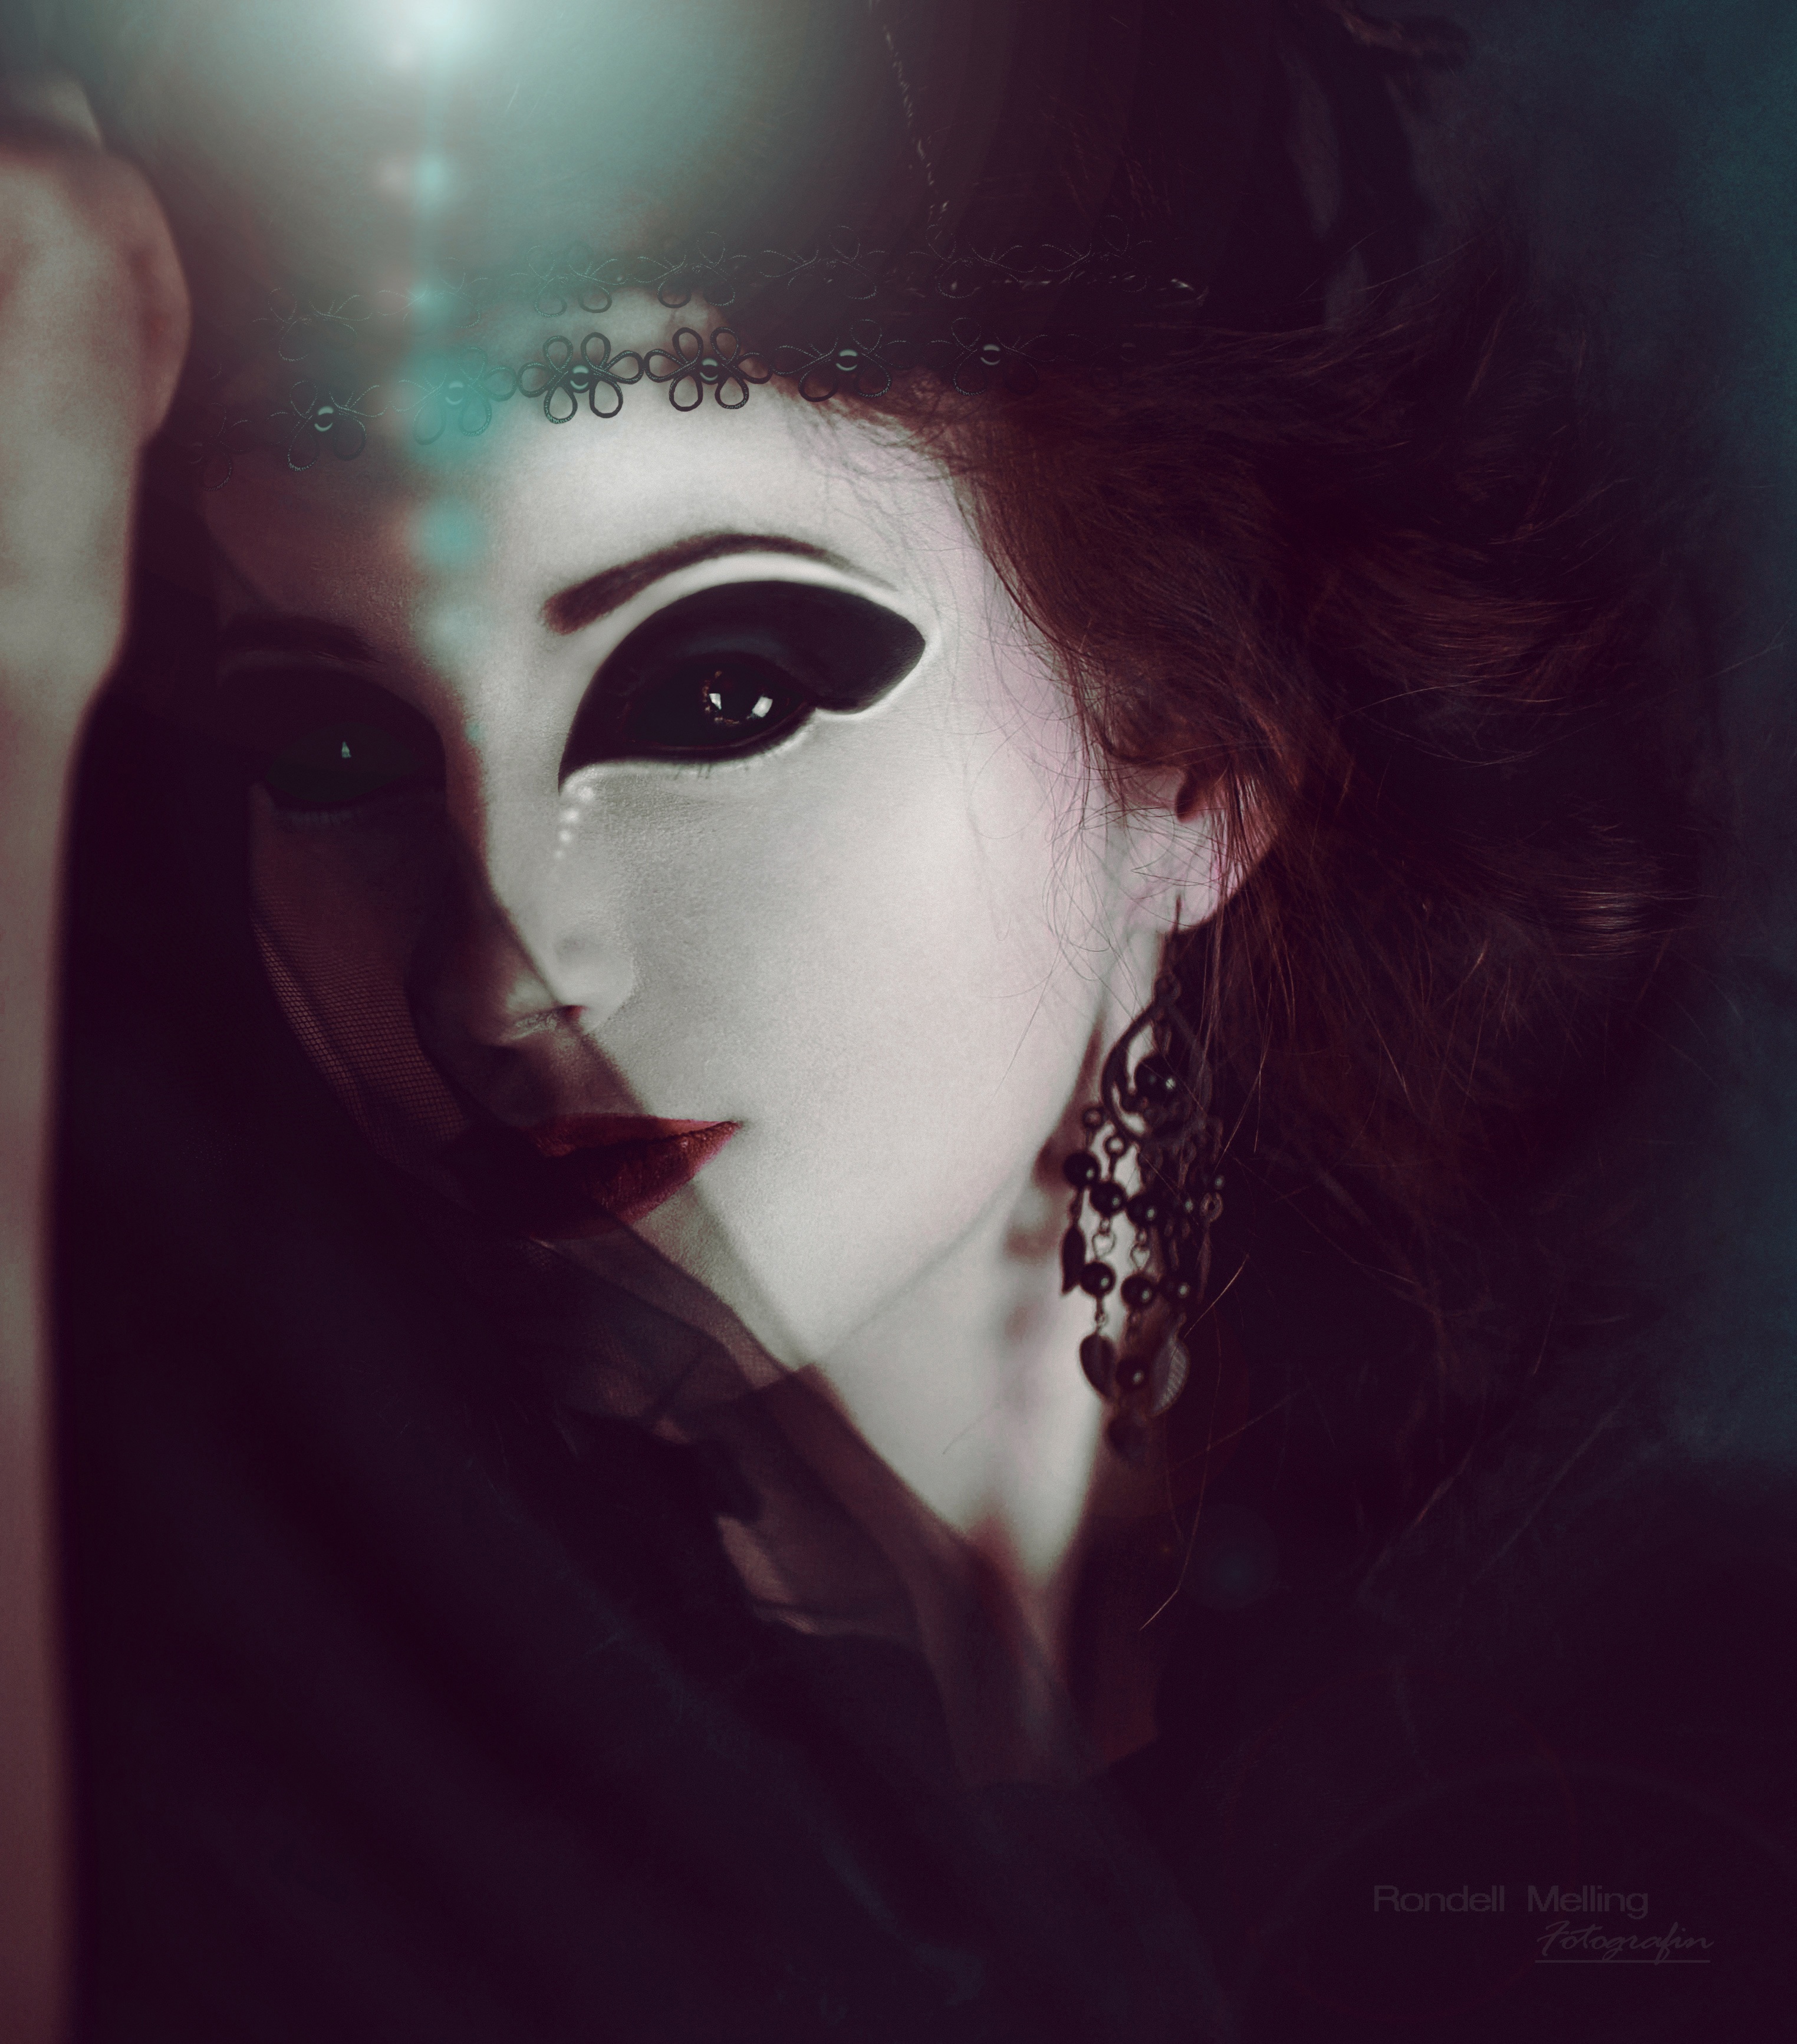
girl, woman, vintage, portrait, red, color, halloween, darkness, black, gothic, make up, face, nose, eyes, illustration, eye, head, beauty, gloomy, organ, vampire, melted, emotion, veil, the witch